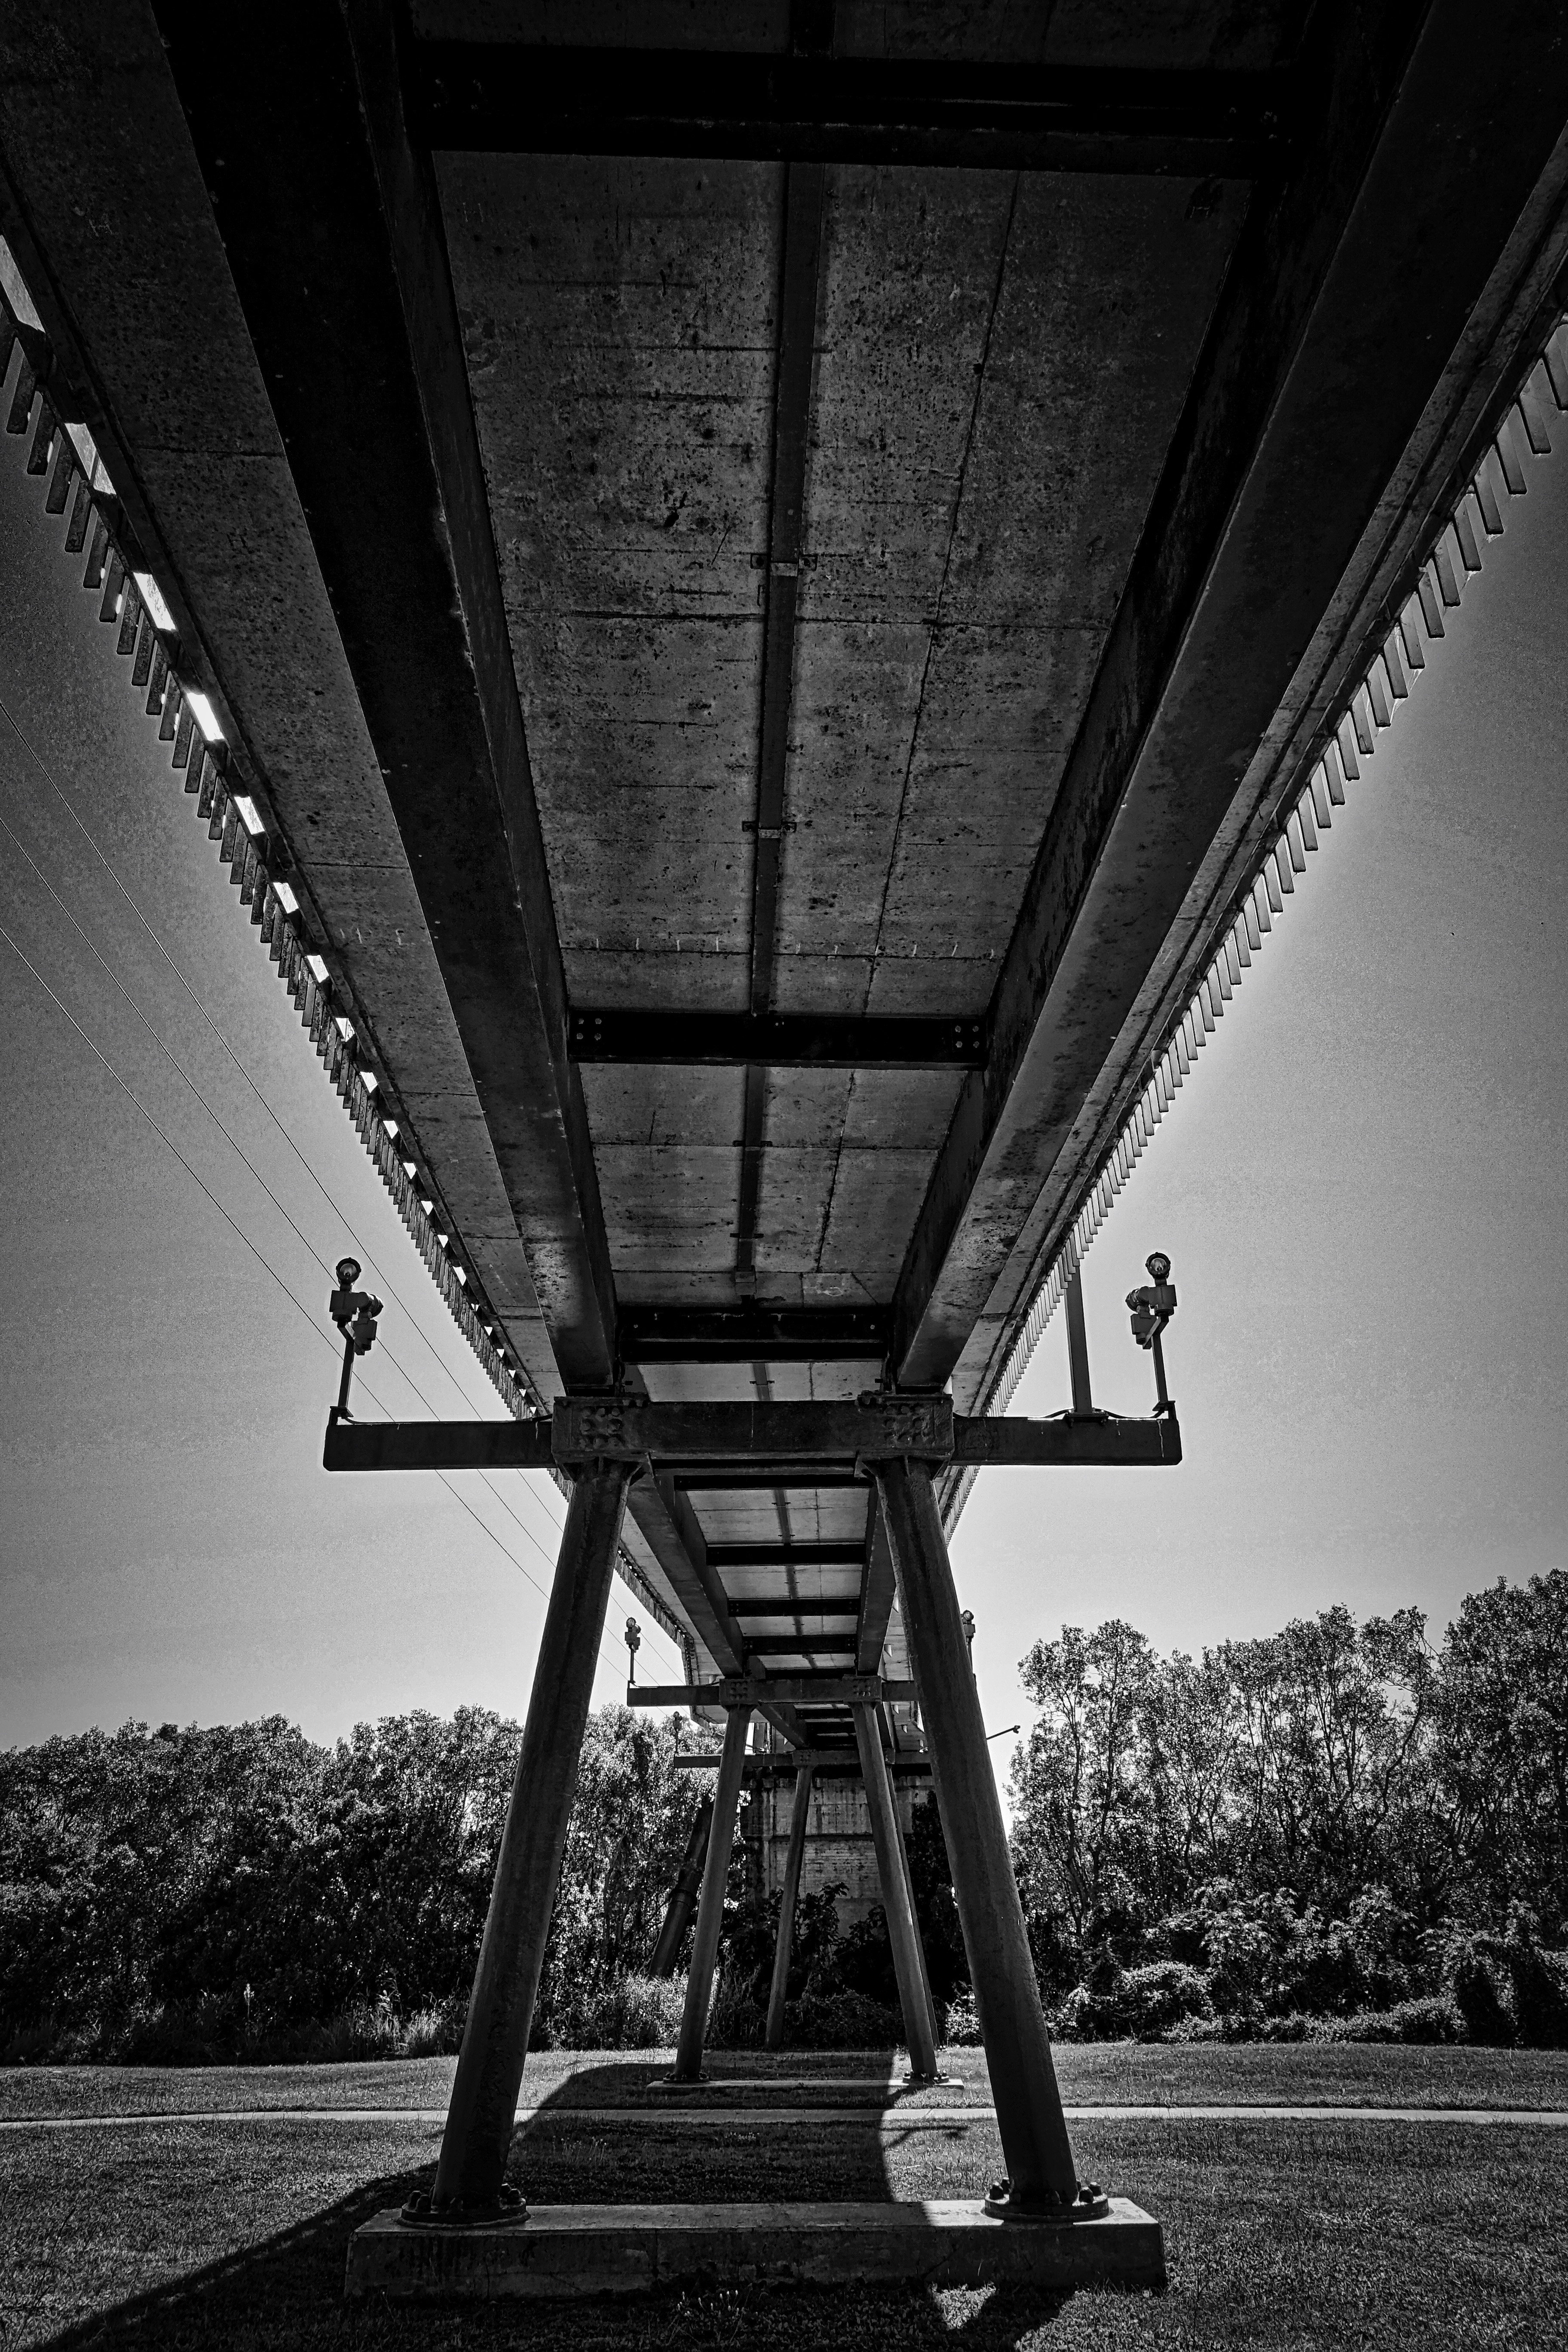
light, black and white, structure, white, bridge, photography, sunlight, transportation, construction, line, shadow, suspension, darkness, black, monochrome, engineering, symmetry, photograph, span, shape, urban area, monochrome photography, film noir, single lens reflex camera